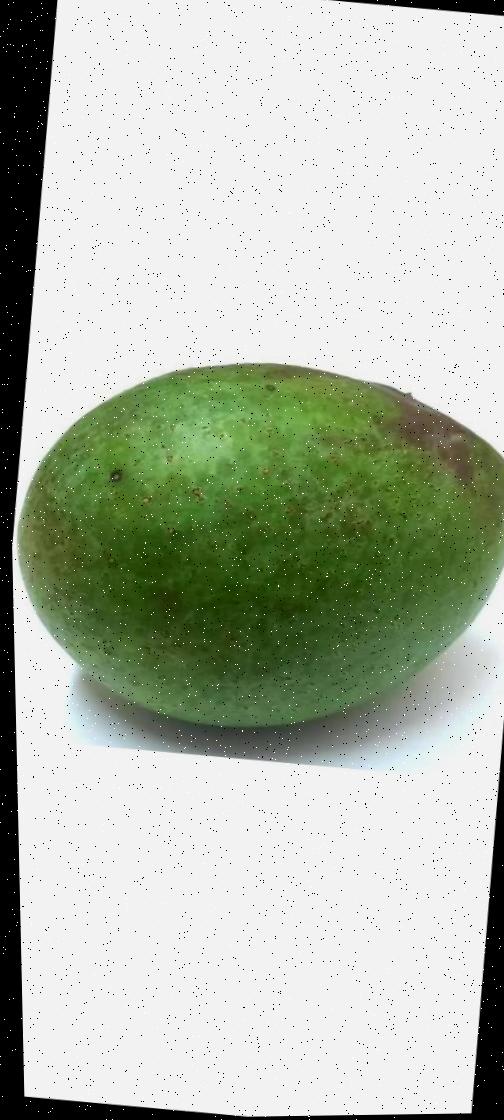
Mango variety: Ashshina Zhinuk